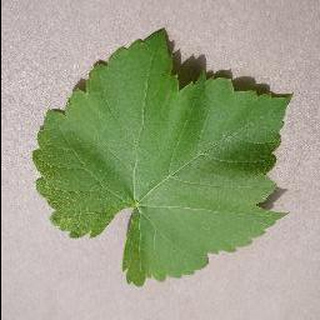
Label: healthy_grape